Kevin Blackburn

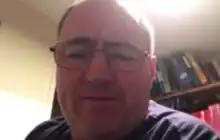

Kevin Richard Blackburn, more commonly known as Blackers, (born 19 August 1968) is a former English cricketer. Blackburn was a right-handed batsman who bowled right-arm medium pace.